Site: brandenburg
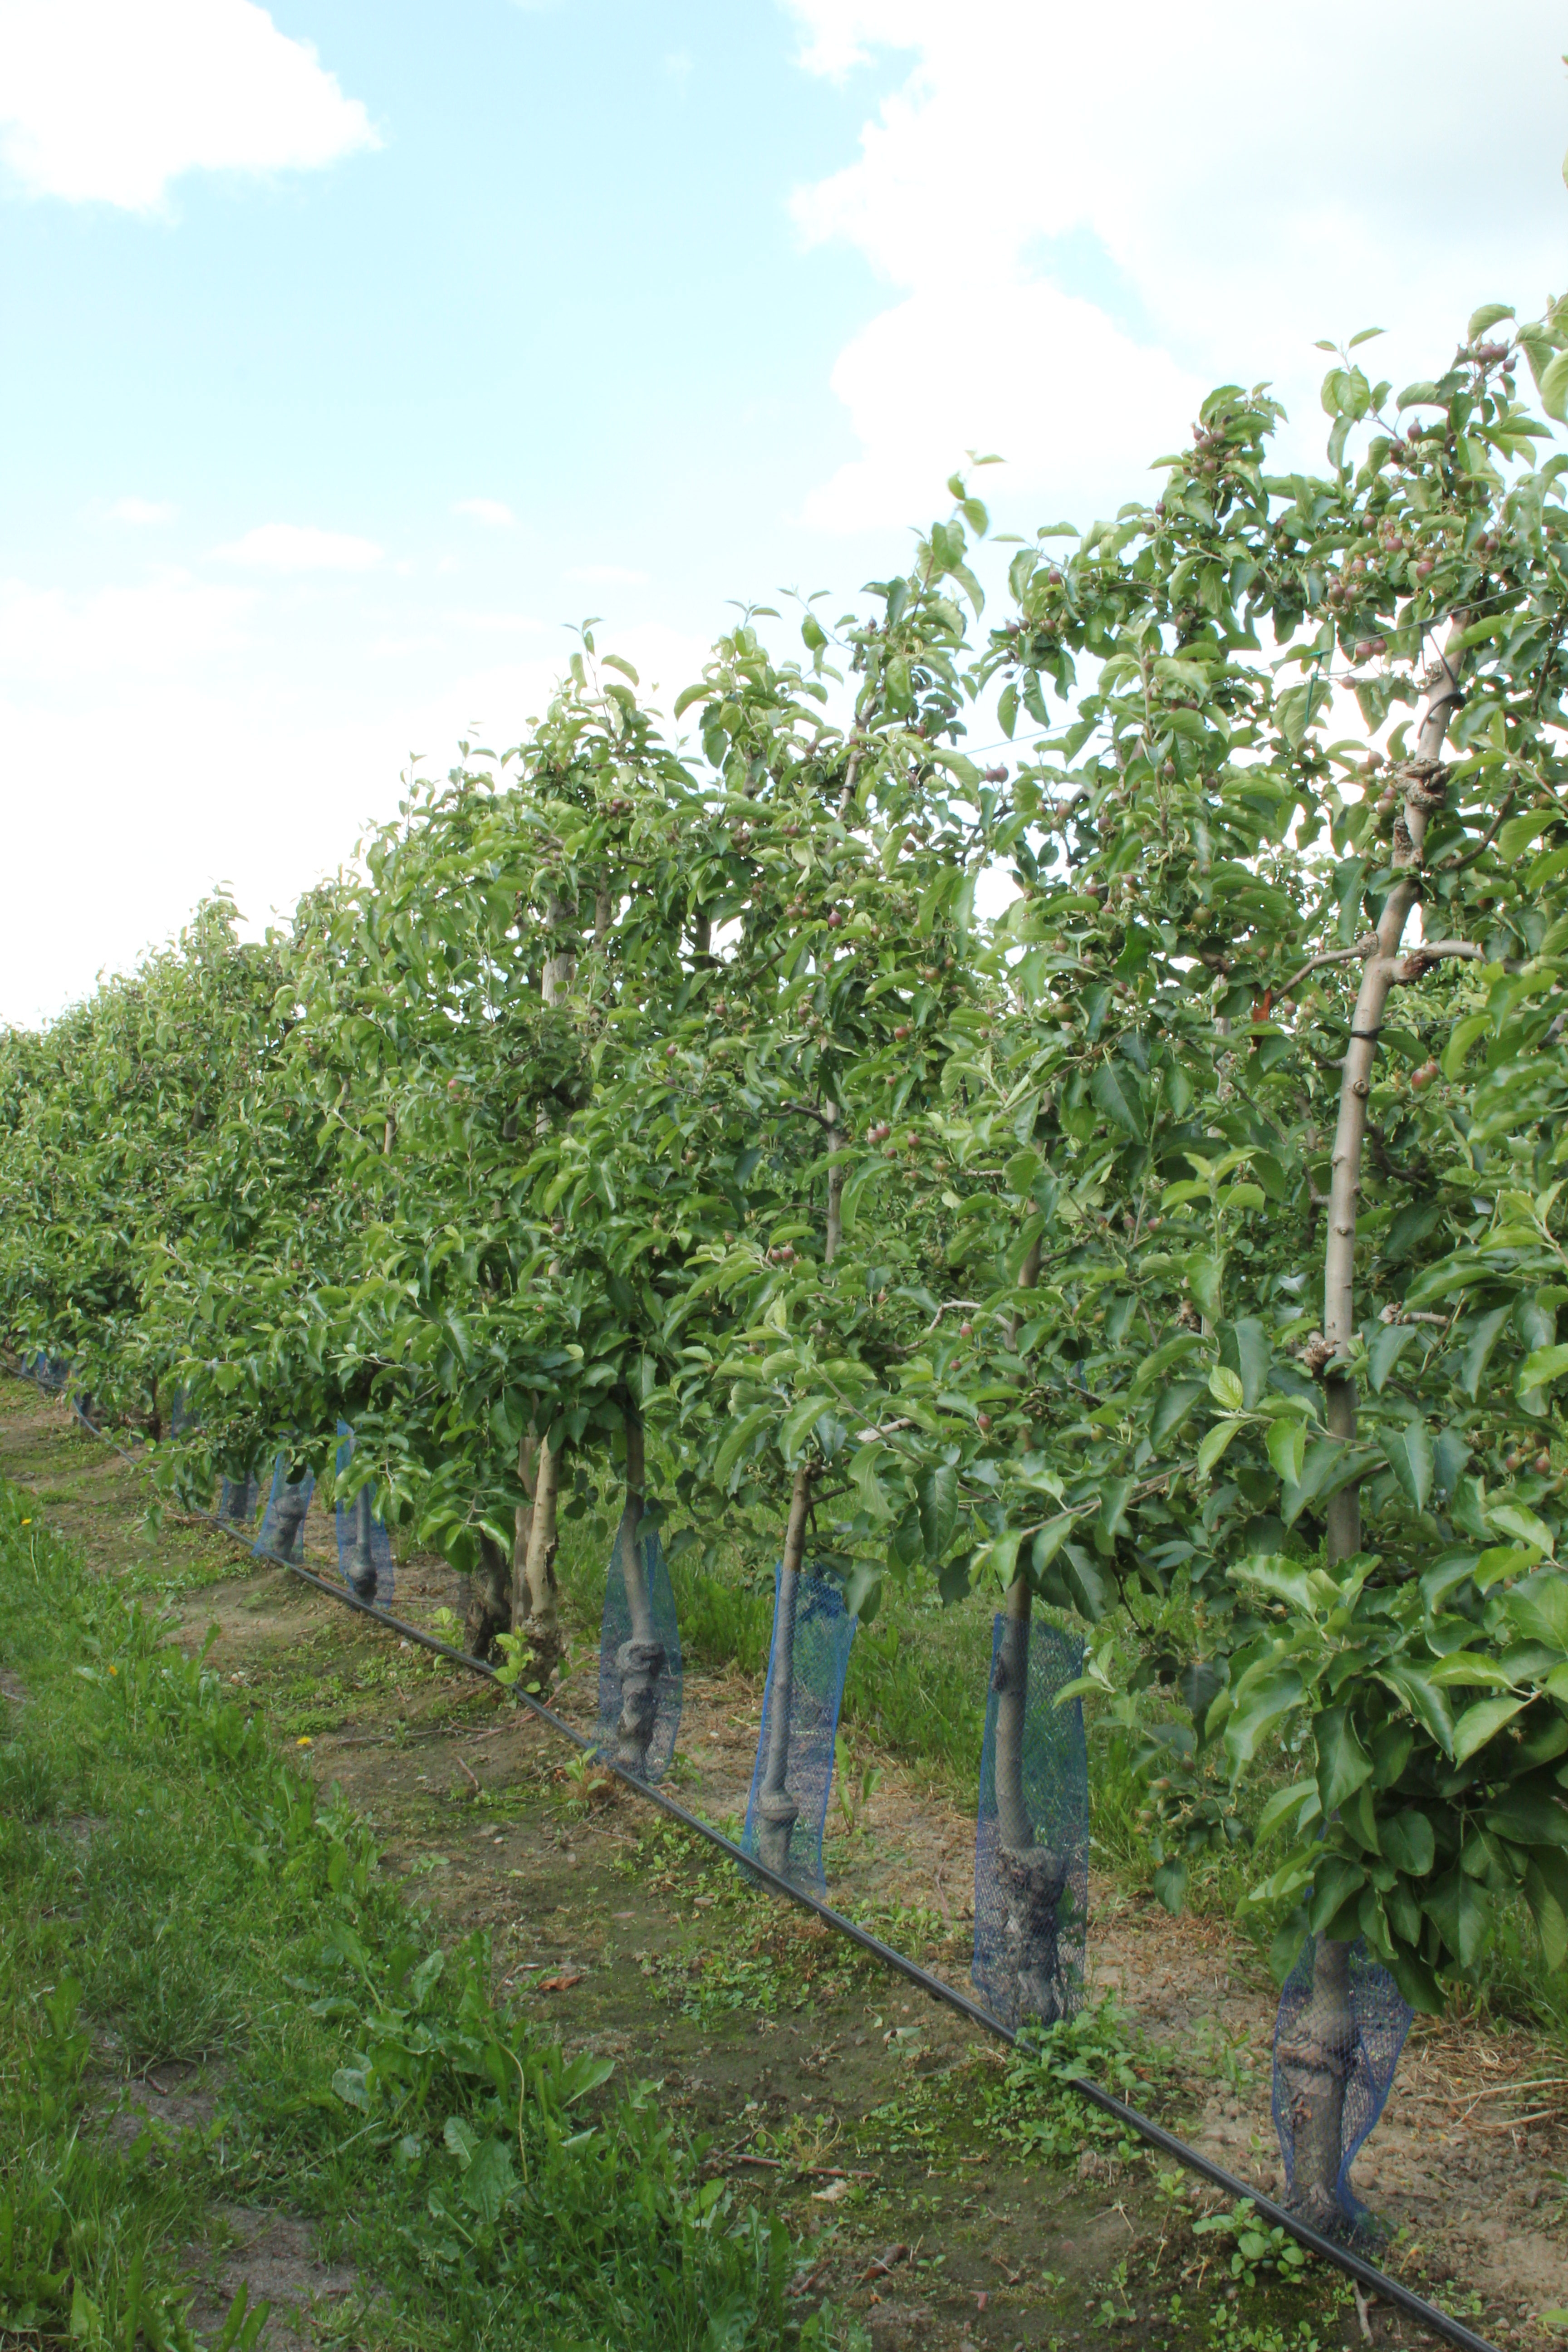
Growth stage (BBCH 72): Development of fruit